Margaret of Valois

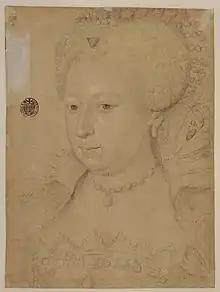
Queen Margaret in 1605.

When she fell sick in June 1583, rumors claimed that she was pregnant by Champvallon. Henry III was soon displeased by her reputation and behavior and expelled her from the court, an unprecedented and humiliating measure that scandalized Europe. The Queen's court was stopped by Henry III's guards and some of her servants were arrested and interrogated by the King himself, especially about the possible birth of a bastard child by Jacques de Harlay or an abortion.